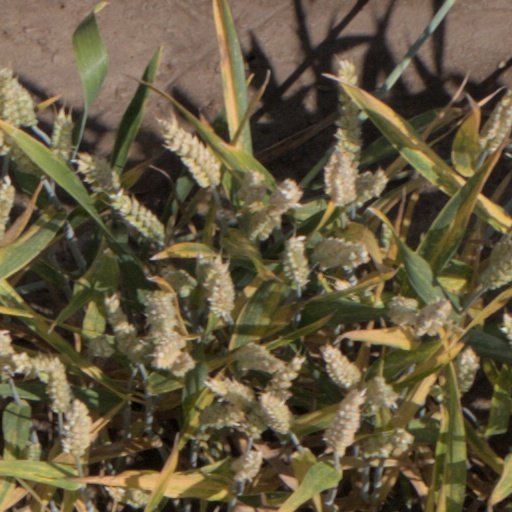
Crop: wheat